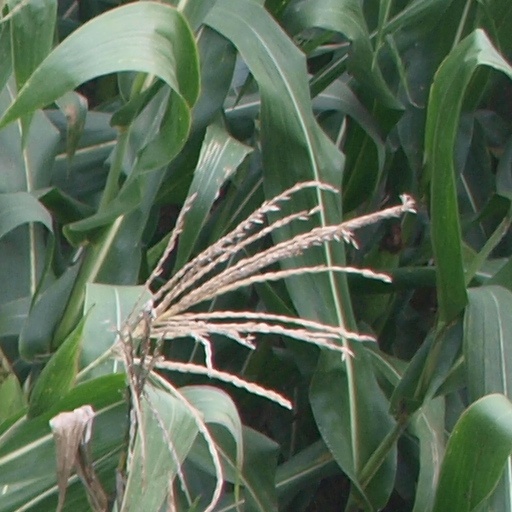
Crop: maize; corn